Edwin Ford

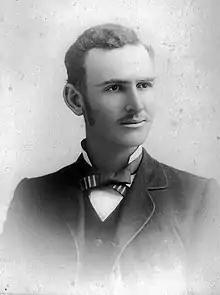
Edwin Ford as a young man.

In 1881, at the age of 20, Edwin moved to Blackford County, Indiana to farm acreage owned by his father. Shortly after moving to Blackford County, Edwin was elected Justice of the Peace in 1883. Edwin married Elizabeth Neff in 1891 in Wabash, and they moved to Hartford City, Indiana. Together, they had five sons: Holton (1893), Wilbur (1895), John (1897), Richard (1900), and Frederick (1904).